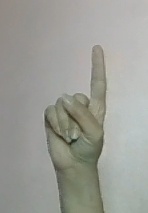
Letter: bb